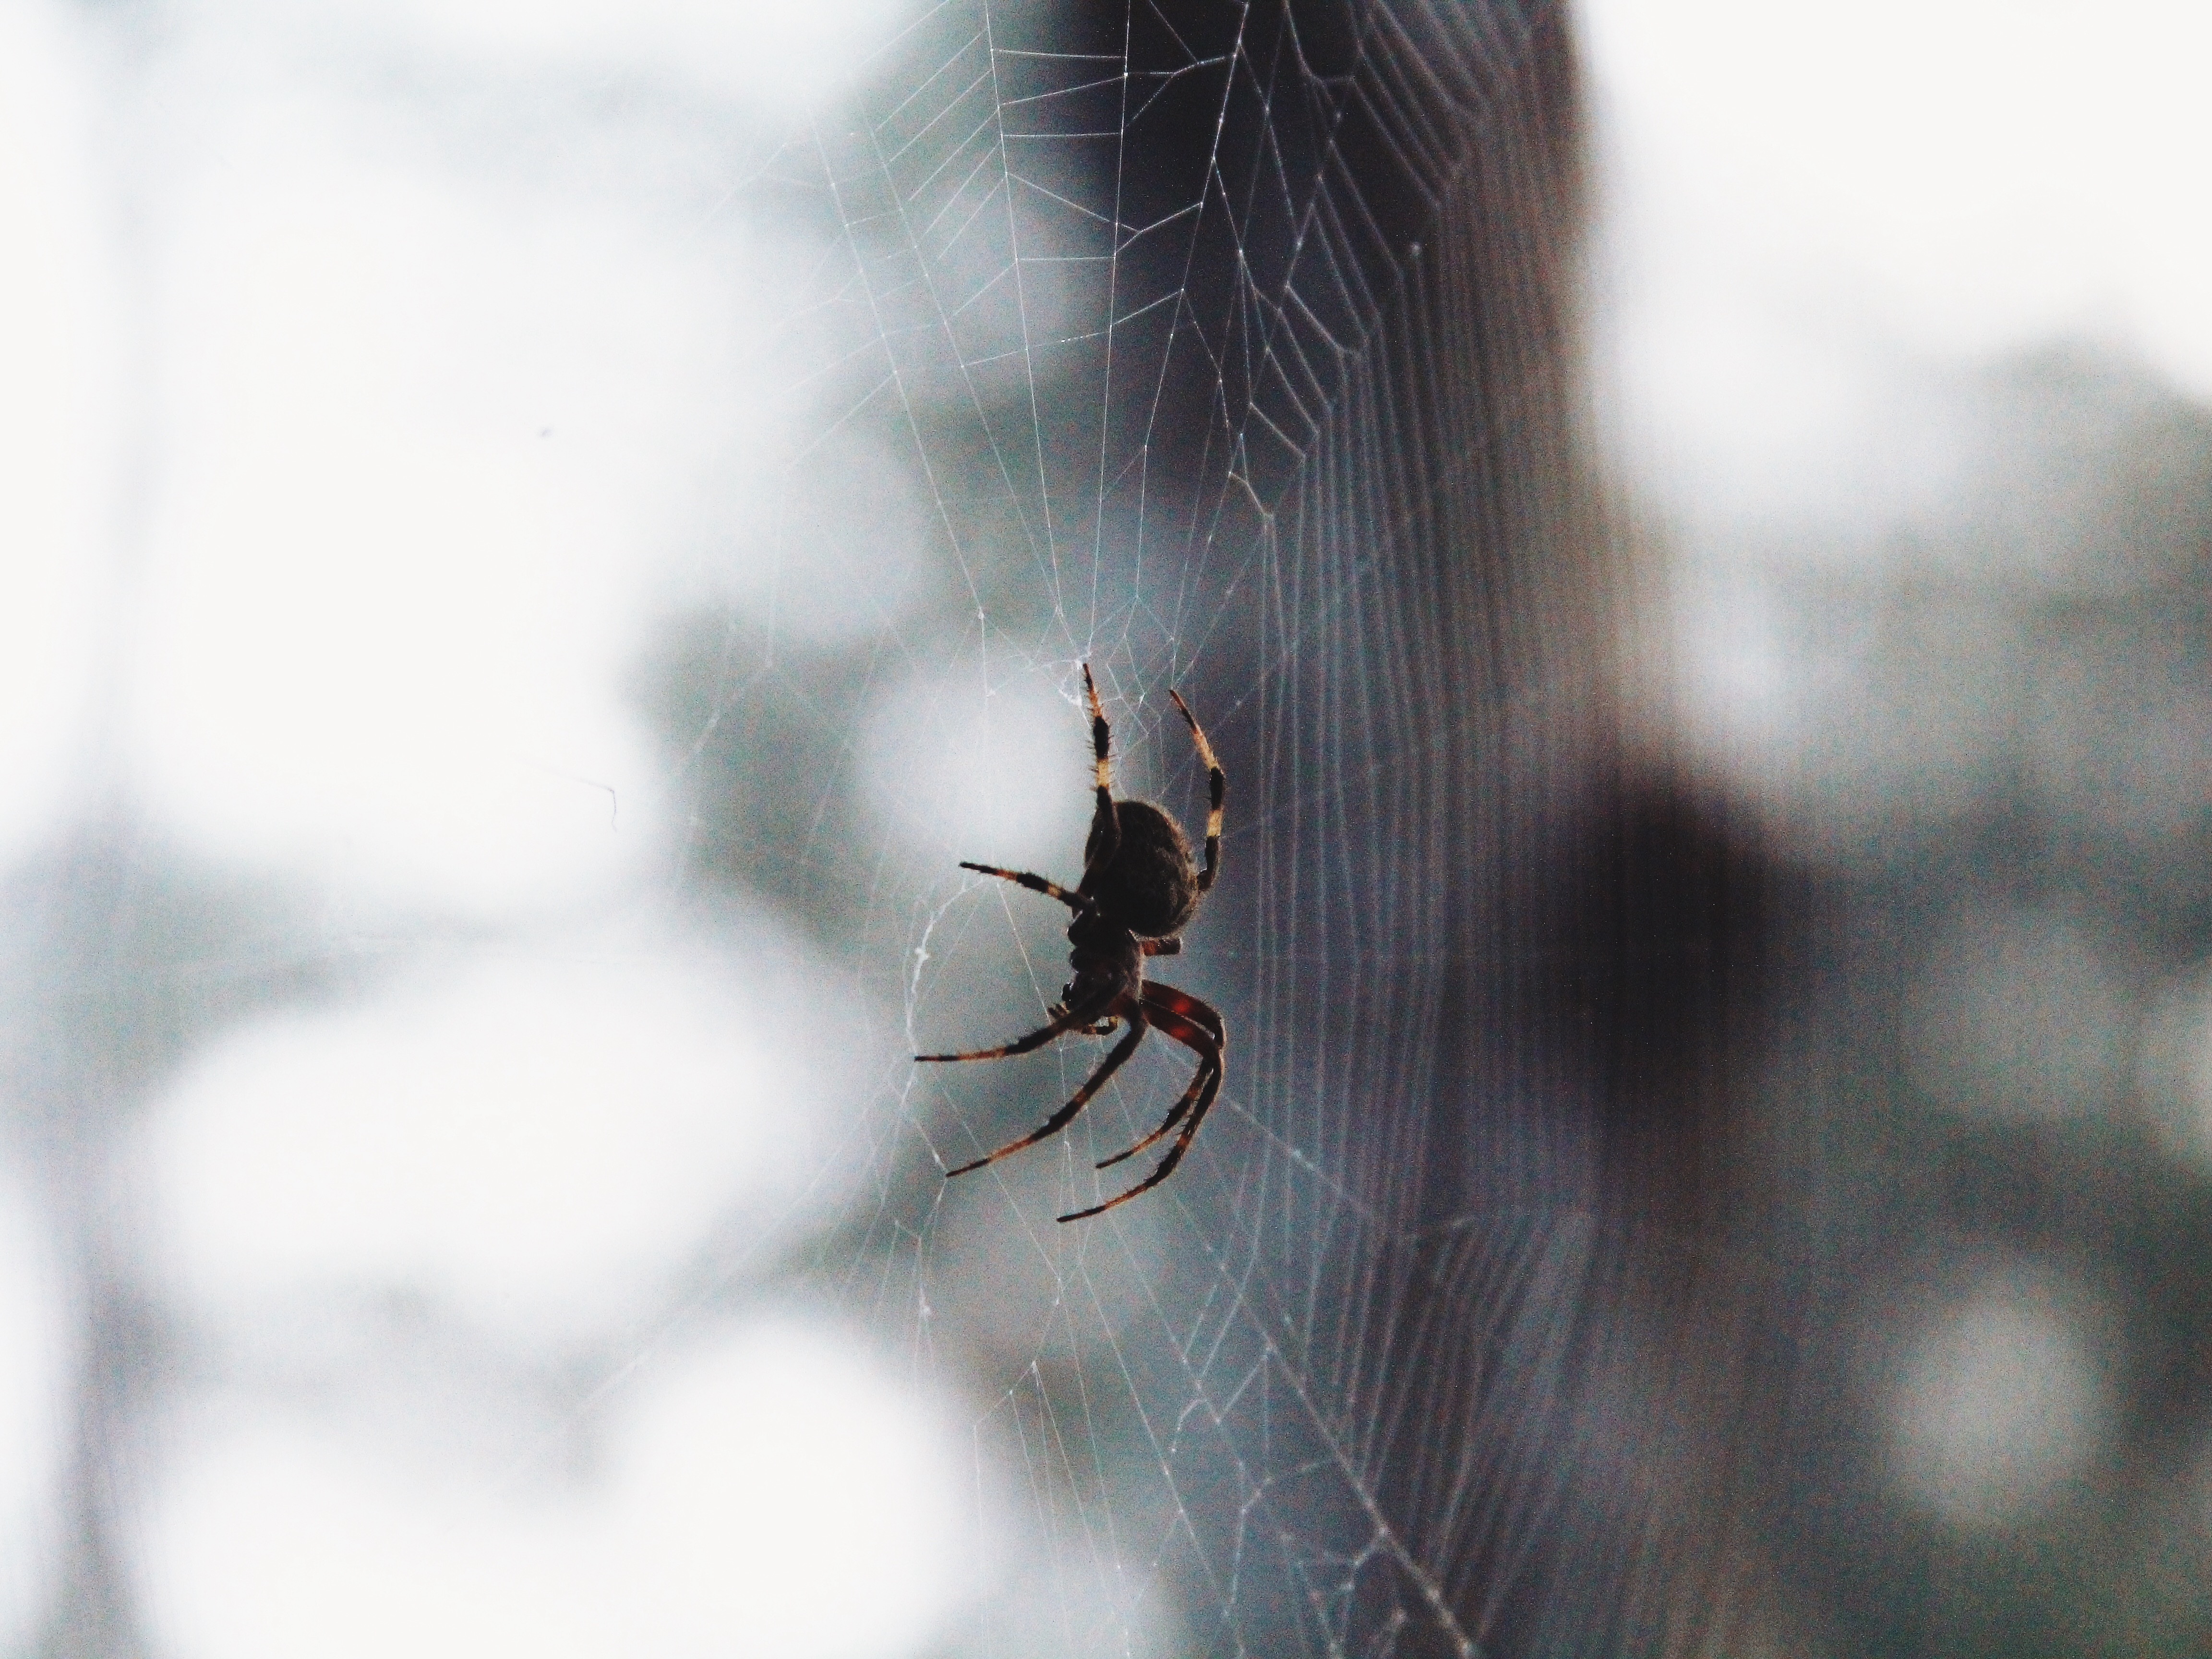
nature, branch, winter, wing, photography, insect, fauna, invertebrate, close up, spider, arachnid, macro photography, arthropod